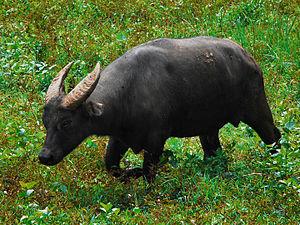
Le Tamarau est une espèce de buffles vivant aux Philippines. Il se distingue des autres buffles par une stature plus petite et des cornes droites. Ces particularités, entre autres, ont conduit les chercheurs à le classer comme une espèce distincte plutôt qu’une sous-espèce du buffle d’eau.
Voici la liste de quelques artiodactyles par population.